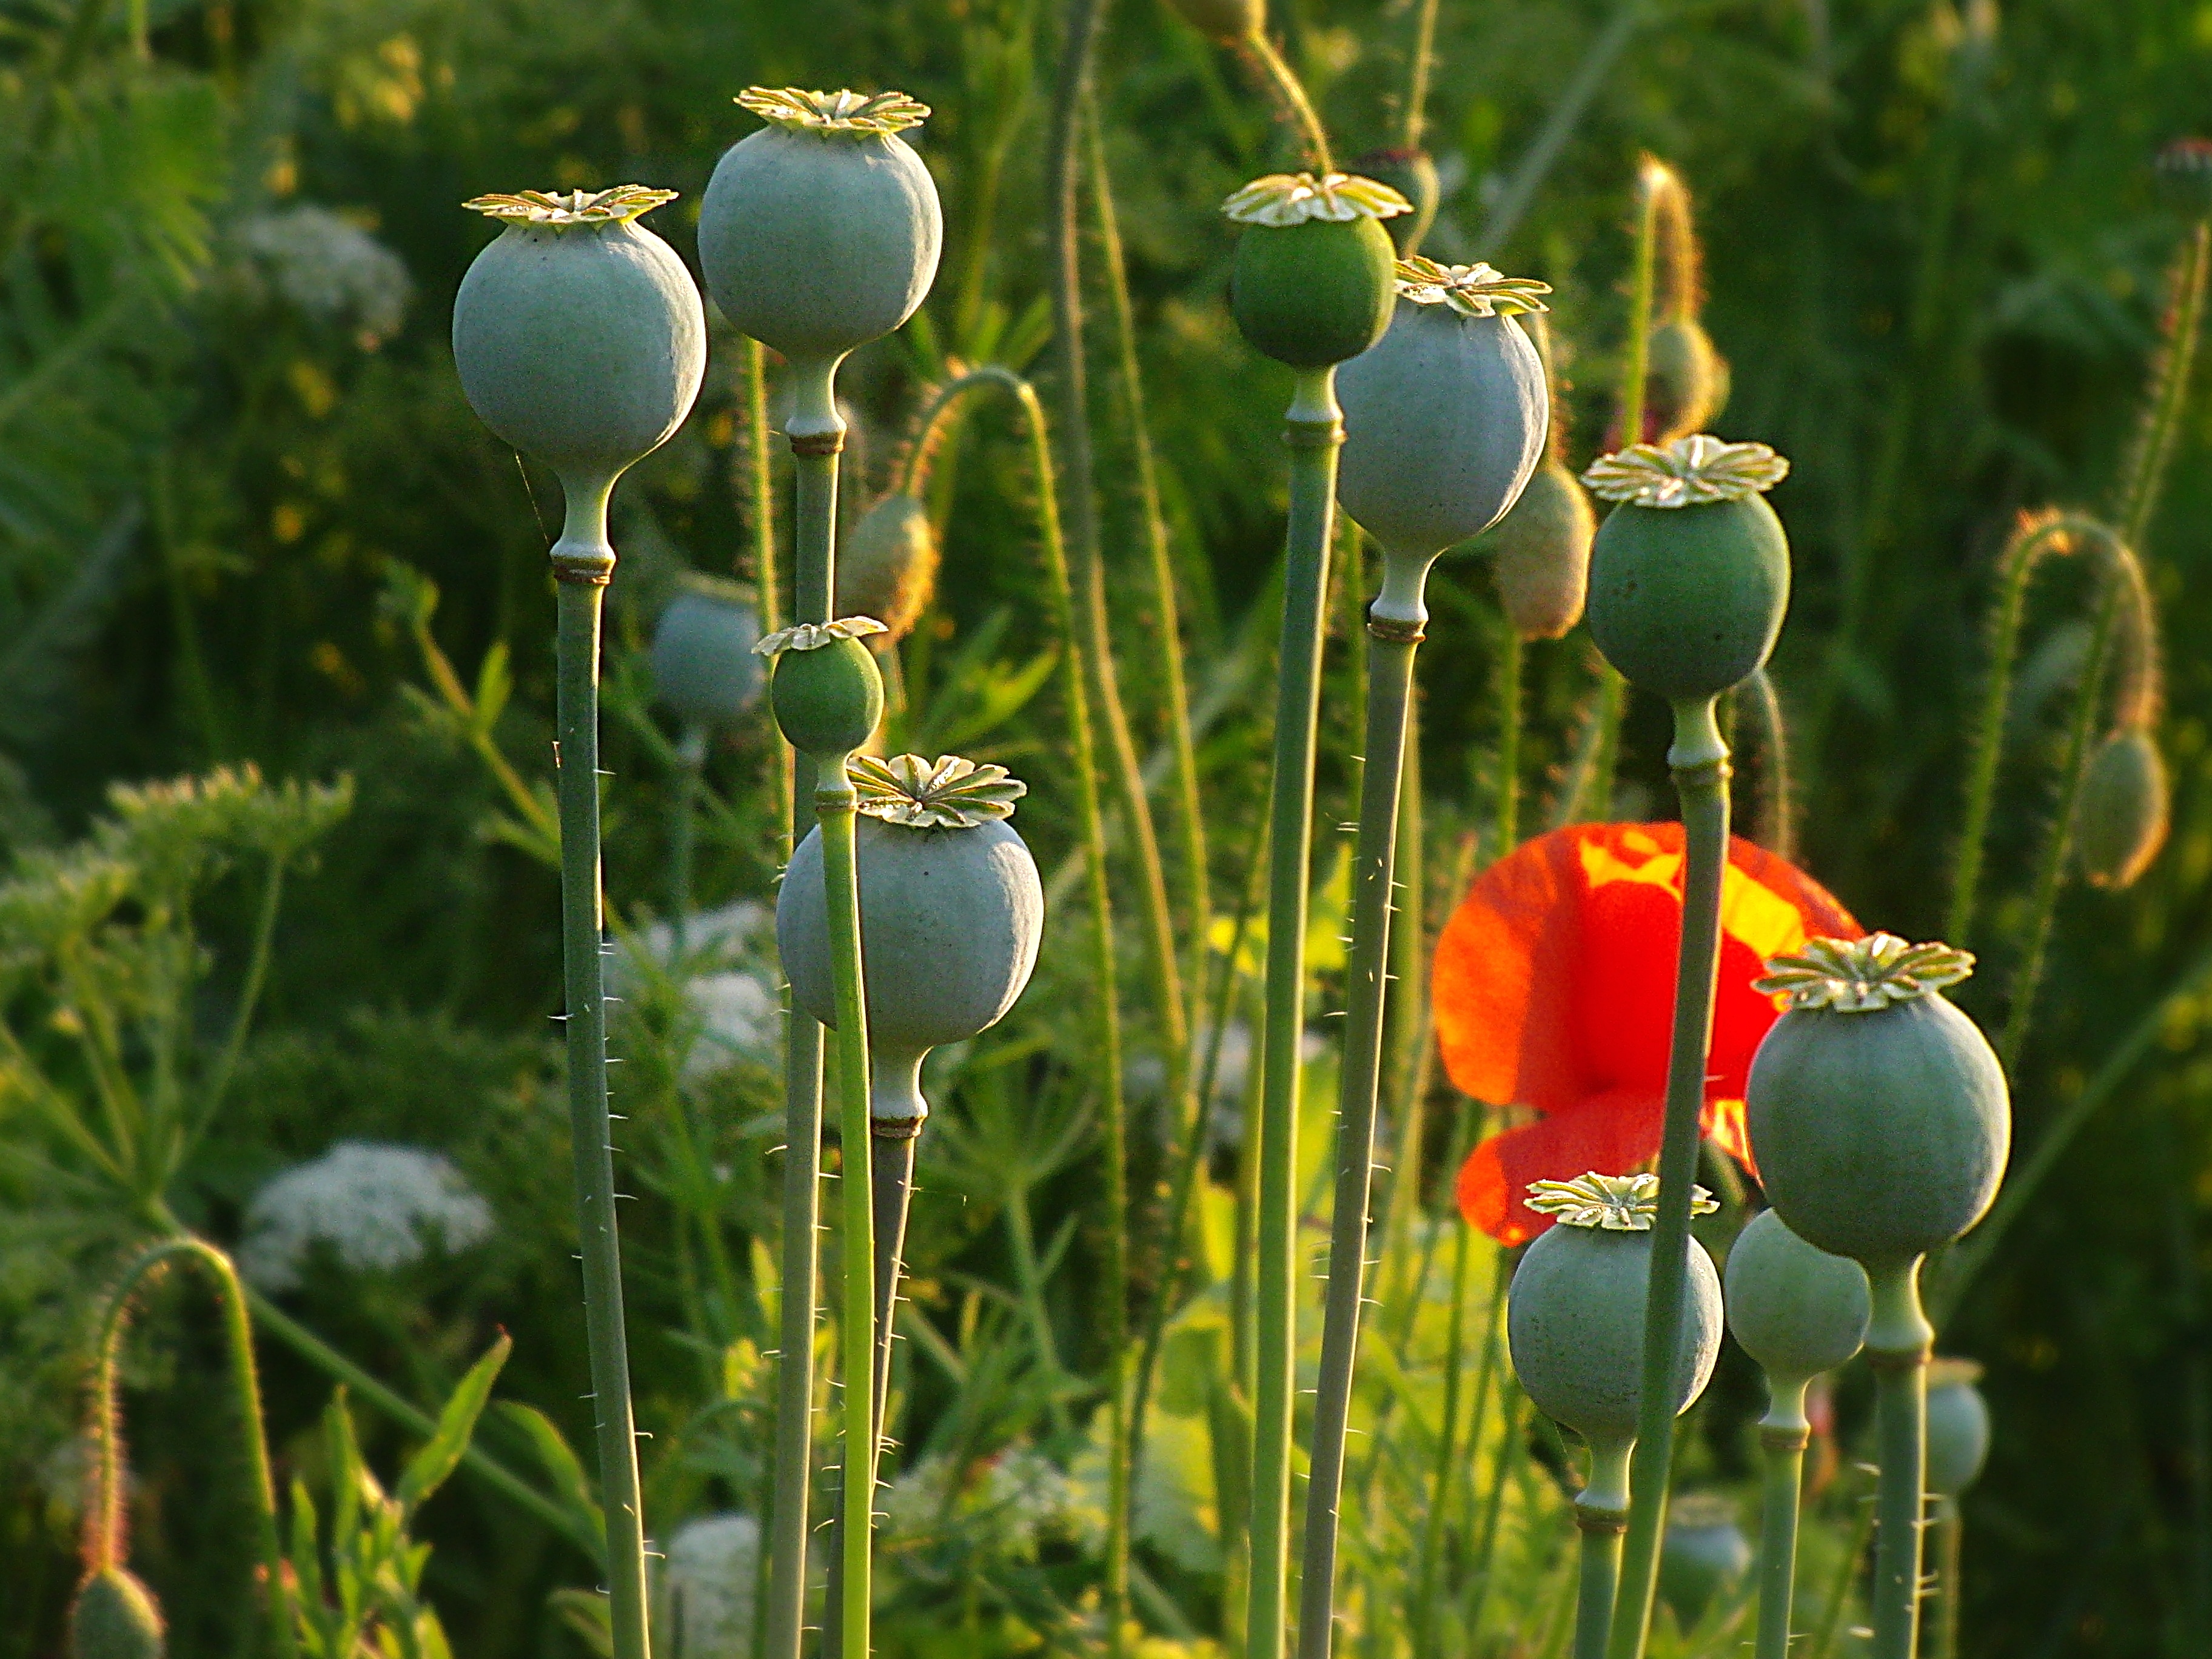
nature, flower, green, flora, plant, botany, meadow, land plant, garden, poppy, field, flowering plant, wildflower, produce, poppy family, macro photography, food